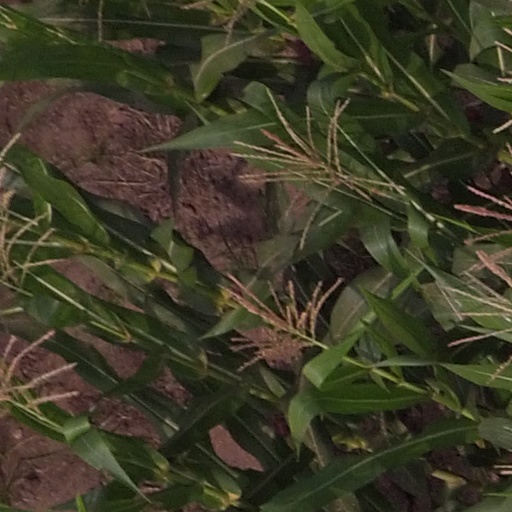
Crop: maize; corn